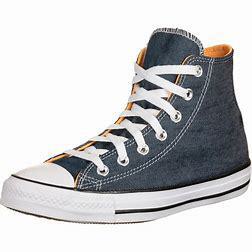
Brand: Converse
Model: Ctas Hi